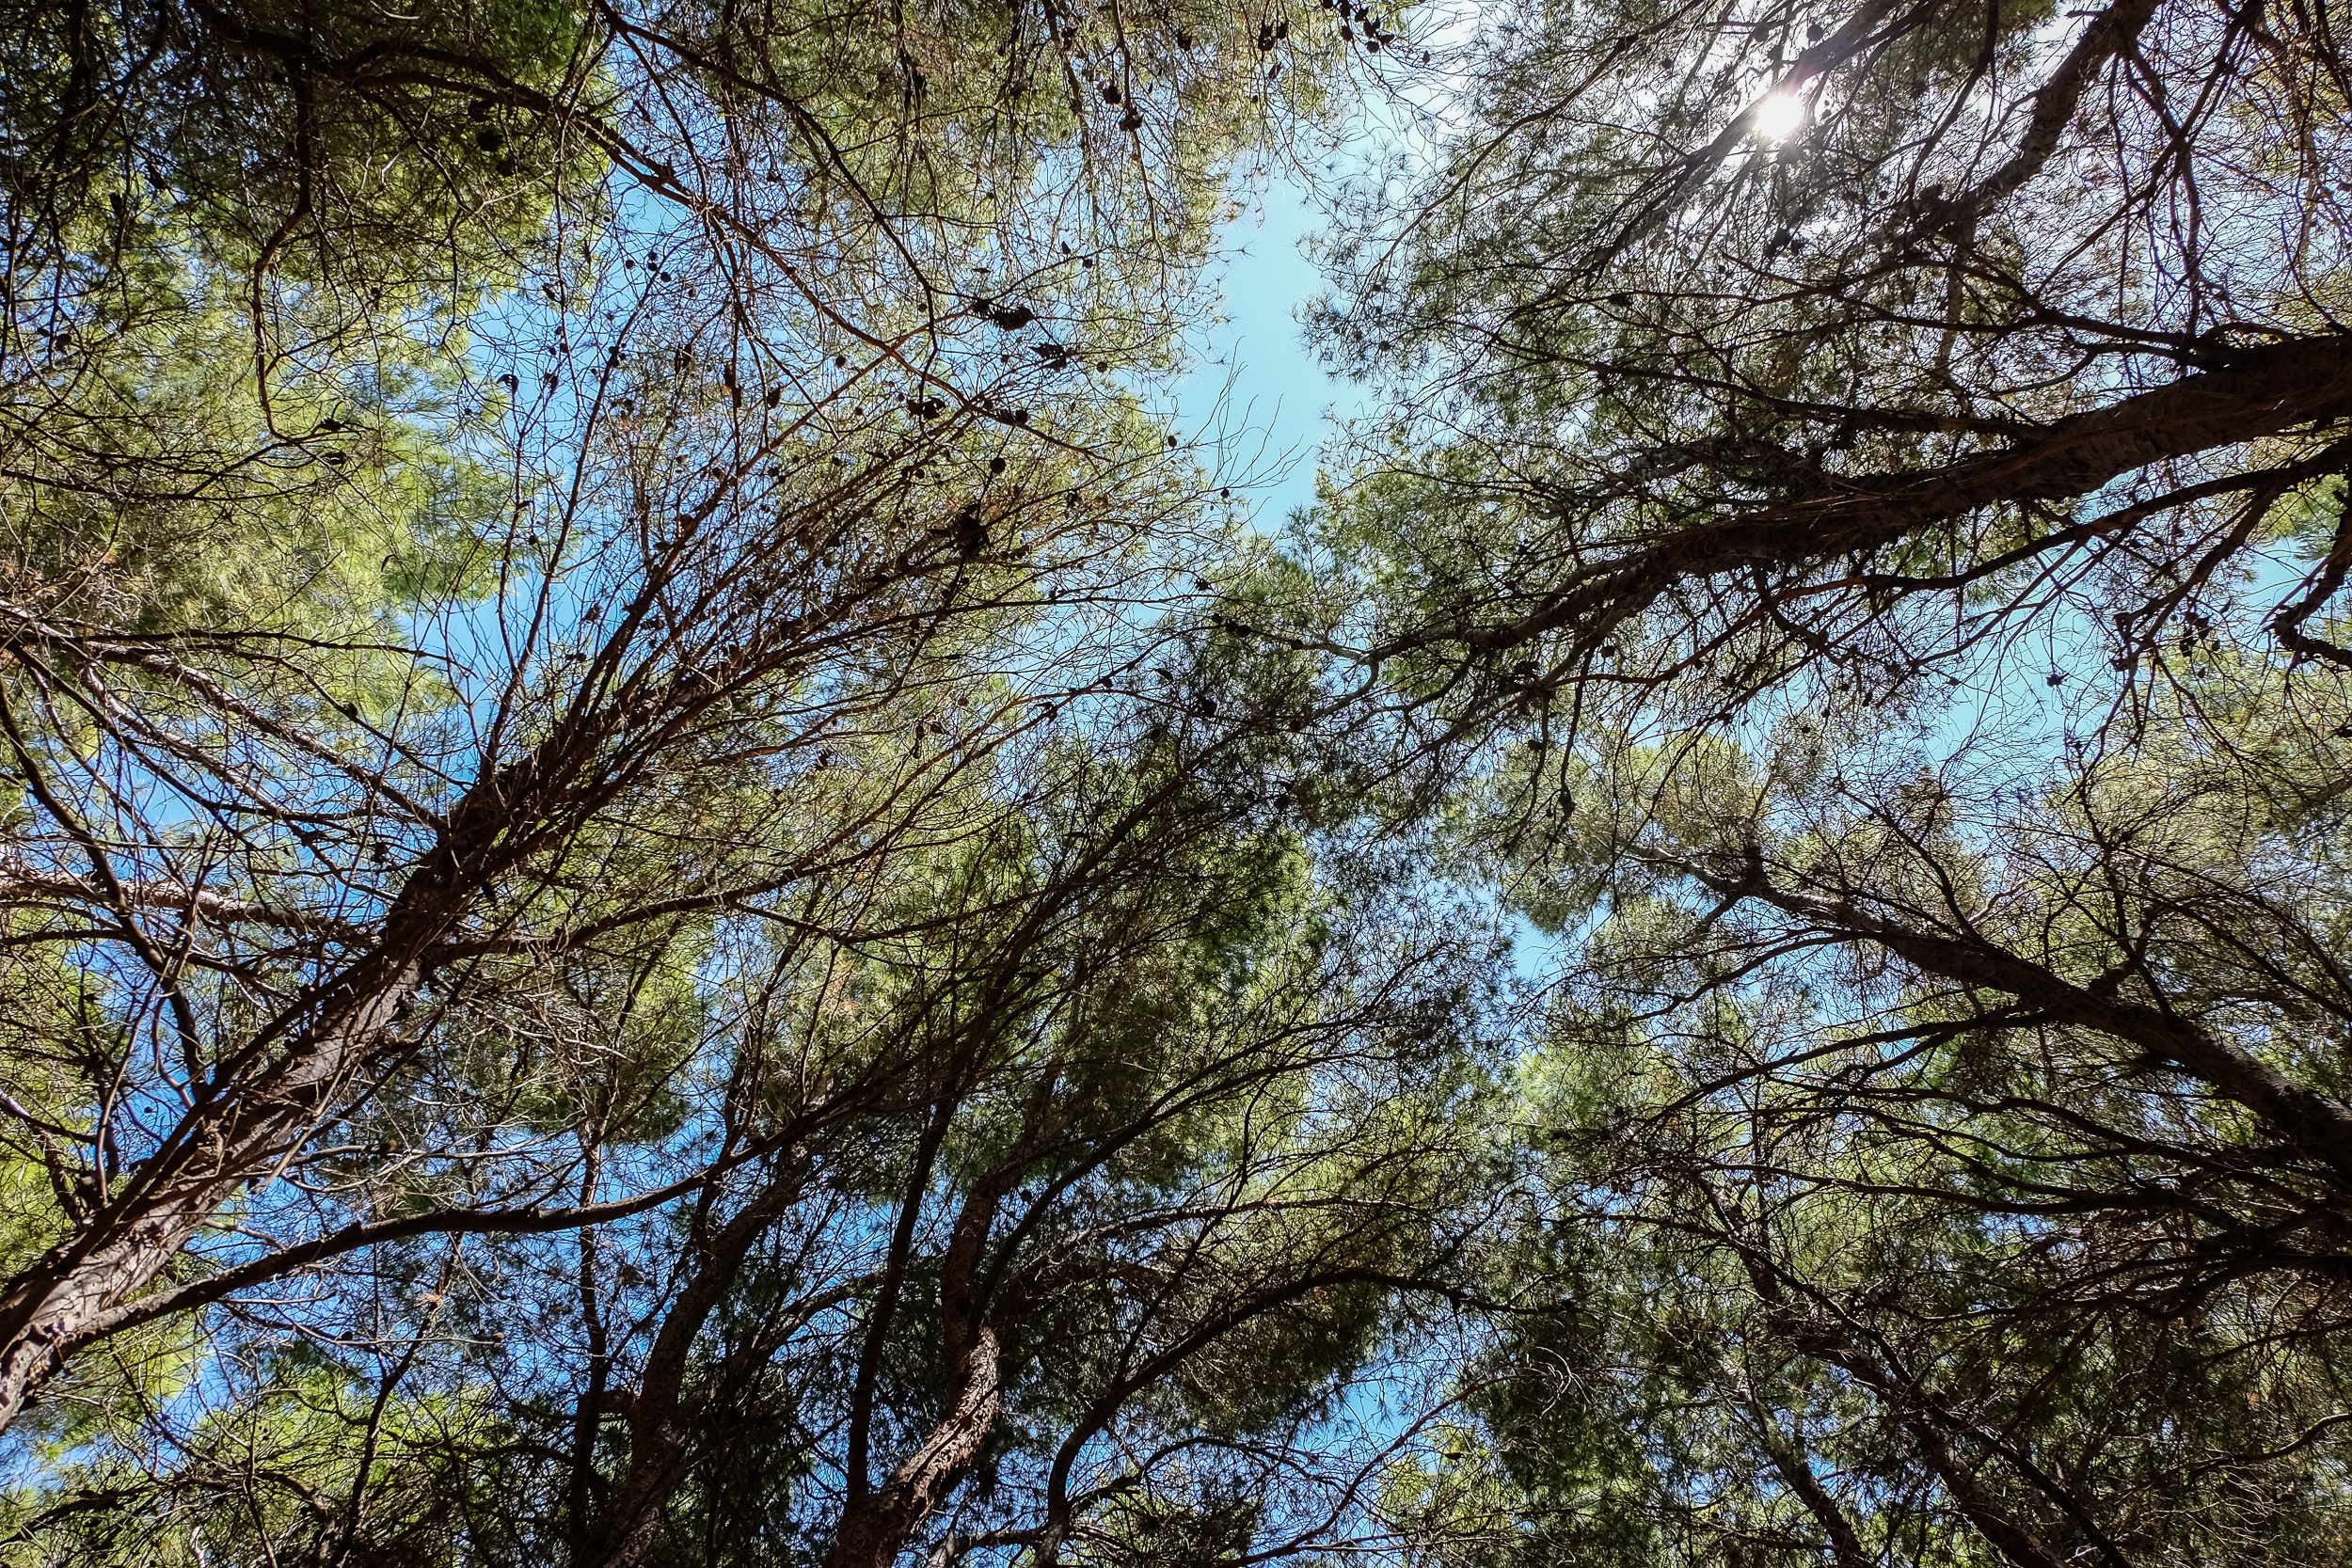
tree, nature, forest, branch, plant, sunlight, leaf, flower, autumn, season, deciduous, woodland, habitat, natural environment, woody plant, land plant